Microsoft Excel

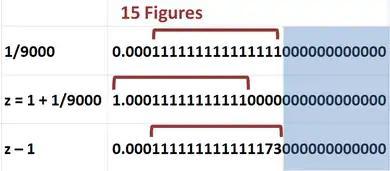
Excel maintains 15 figures in its numbers, but they are not always accurate: the bottom line should be the same as the top line.

Despite the use of 15-figure precision, Excel can display many more figures (up to thirty) upon user request. But the displayed figures are "not" those actually used in its computations, and so, for example, the difference of two numbers may differ from the difference of their displayed values. Although such departures are usually beyond the 15th decimal, exceptions do occur, especially for very large or very small numbers. Serious errors can occur if decisions are made based upon automated comparisons of numbers (for example, using the Excel "If" function), as equality of two numbers can be unpredictable.